Seeker (McDevitt novel)

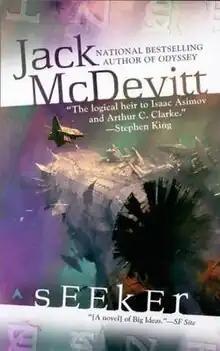
First edition

Seeker is a 2005 science fiction novel by American writer Jack McDevitt. It won the Nebula Award for Best Novel in 2006. This is the third installment in McDevitt's Alex Benedict series, following "A Talent for War" (1989) and "Polaris" (2004).